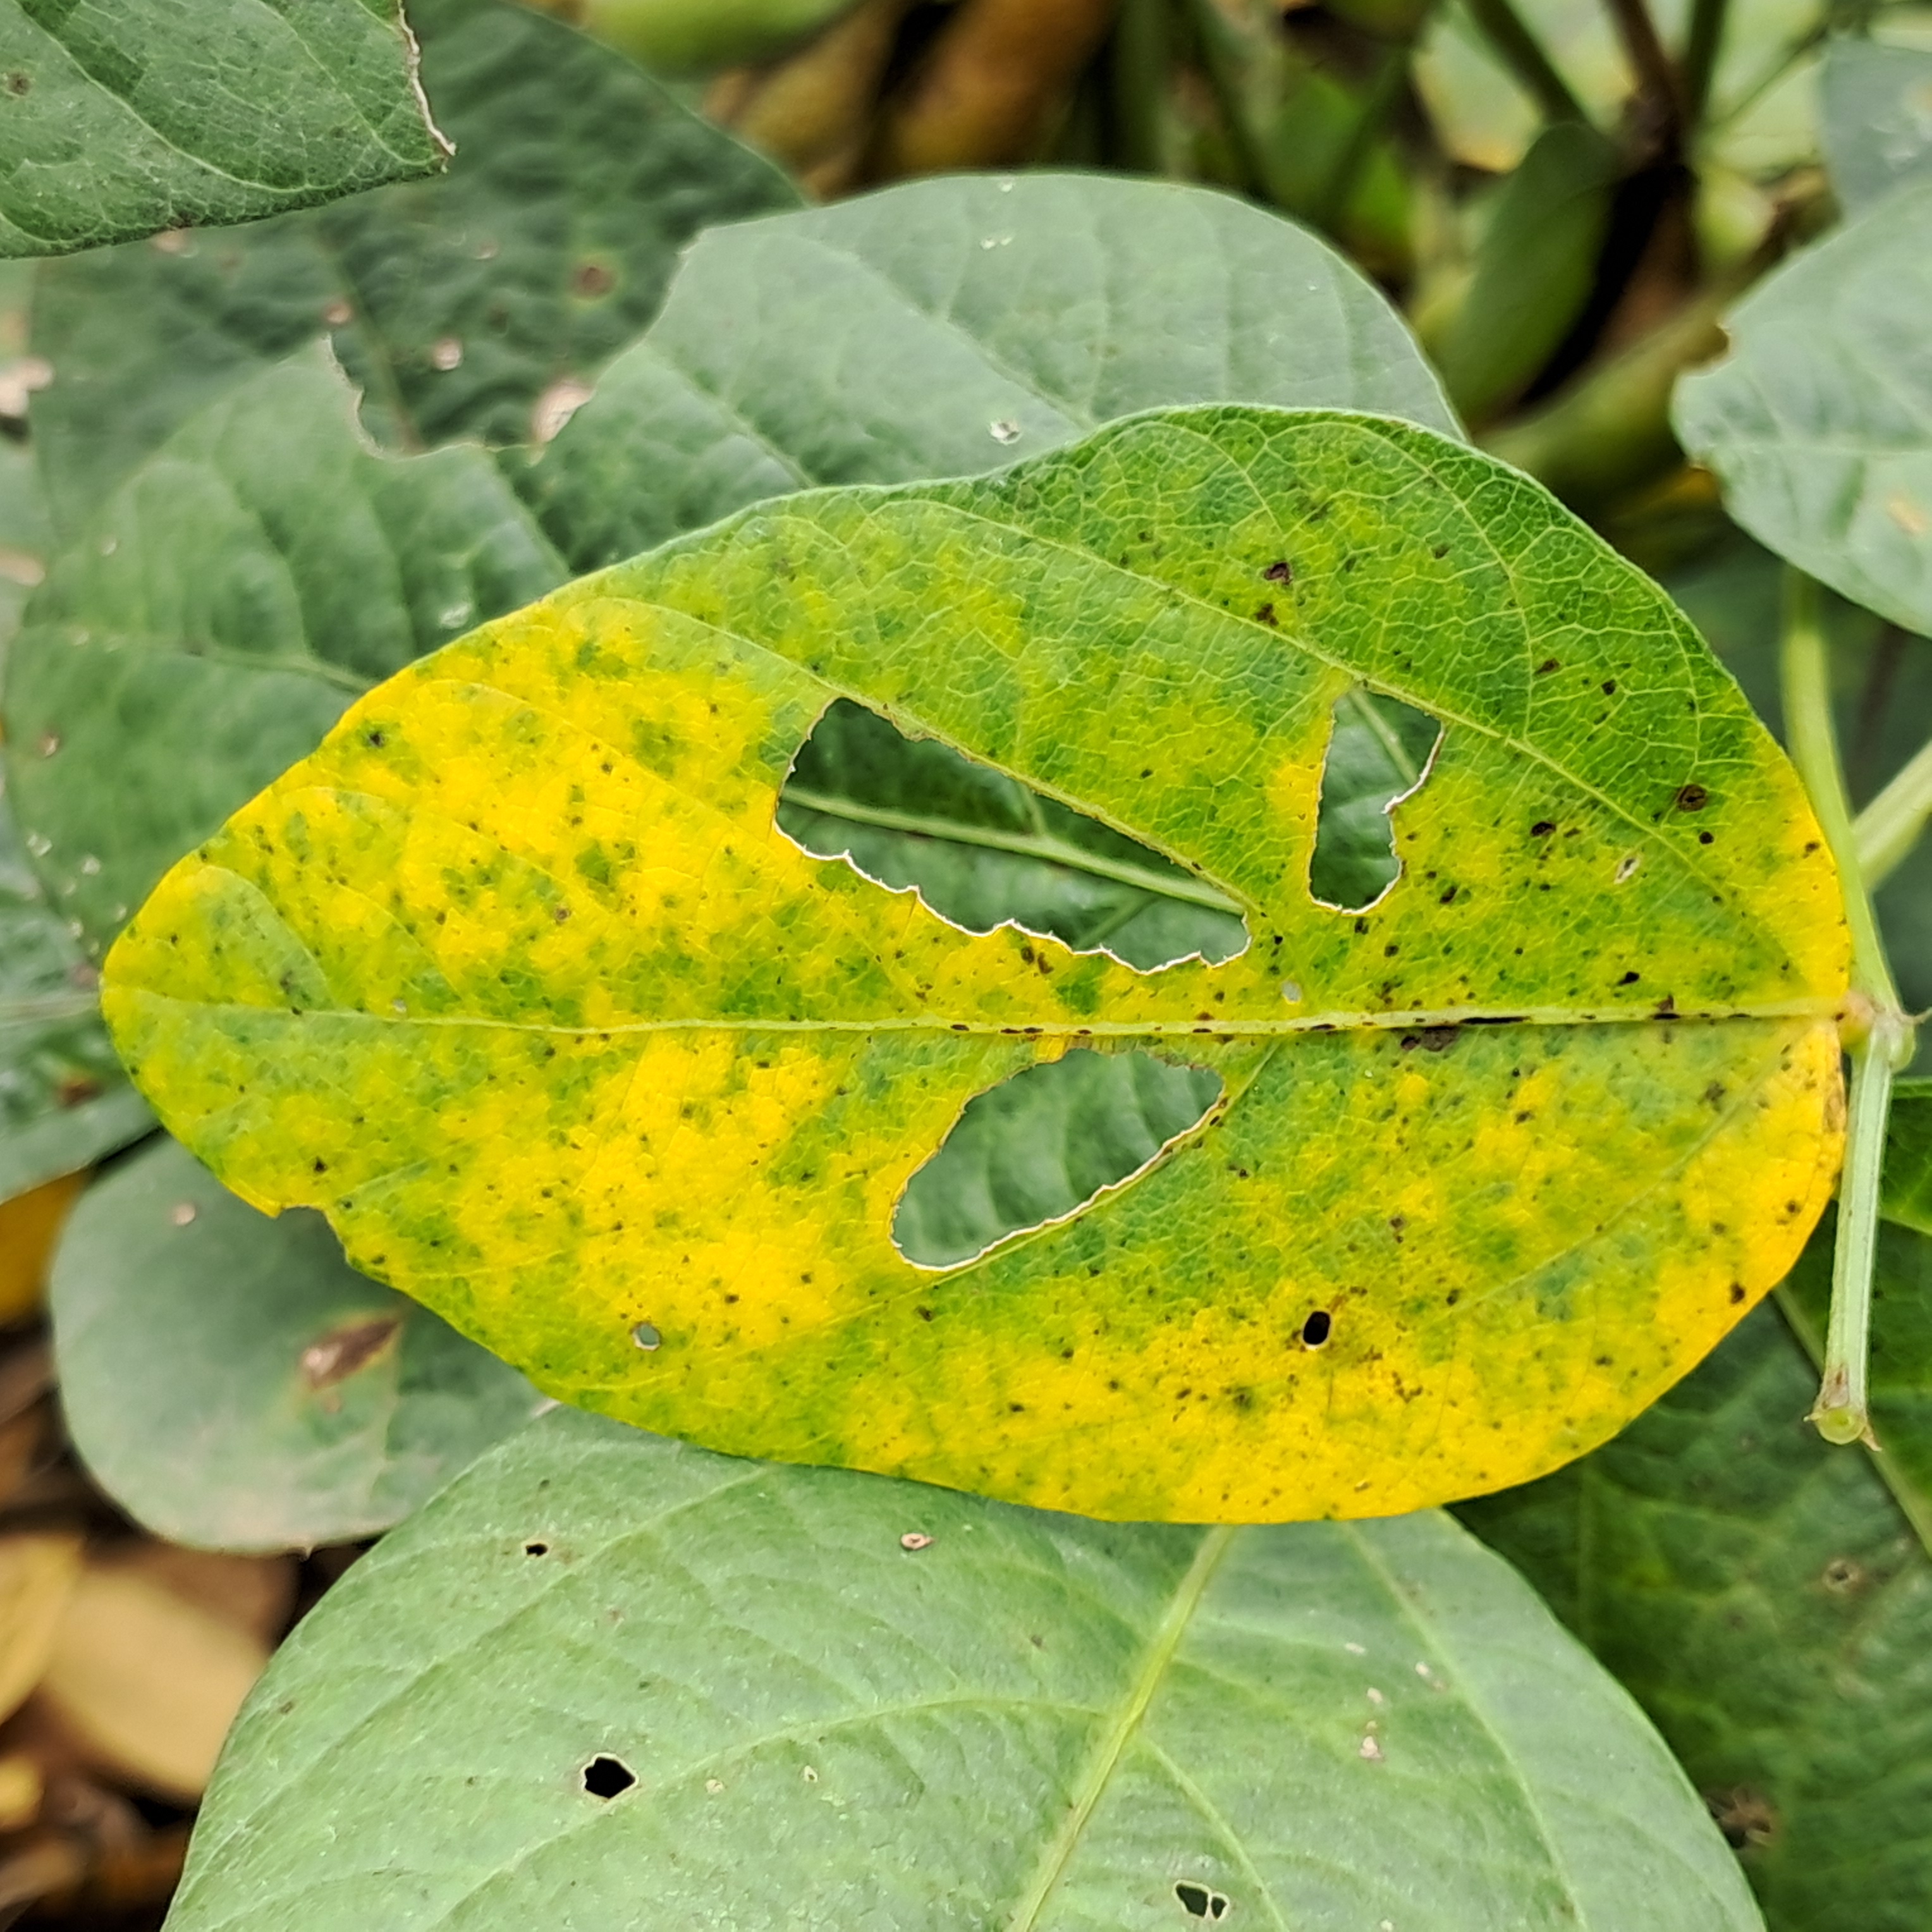
Label: Mosaic